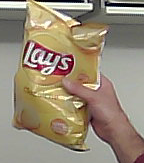
Product: lays_classic